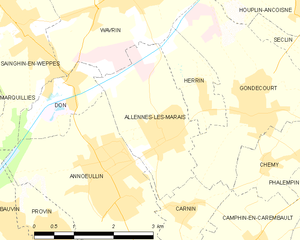
Allennes-les-Marais est une commune française située dans le département du Nord, en région Hauts-de-France. Allennes-les-Marais faisait partie de la communauté de communes de la Haute Deûle, en Flandre française, qui a choisi de rejoindre la Métropole européenne de Lille en 2020.